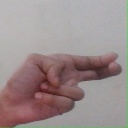
अक्षर: ह